Gustavo Matosas

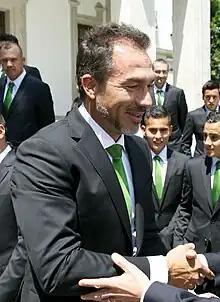
Matosas in 2014

Gustavo Cristian Matosas Paidón (born 25 May 1967) is a Uruguayan former professional footballer and football manager. As a player, he was a central midfielder known for his technical ability and leadership, notably winning the 1987 Copa Libertadores with Peñarol and the 1987 Copa América with the Uruguay national football team. His club career spanned over 15 years across Uruguay, Argentina, Spain, Brazil, China, and Mexico.